Martina Zvěřinová

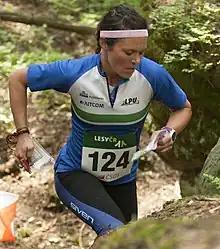
Zvěřinová in 2019

Martina Zvěřinová (née Dočkalová, born 22 July 1983) is a Czech orienteering competitor. She won a silver medal with the Czech relay team at the 2011 World Orienteering Championships in Chambéry.